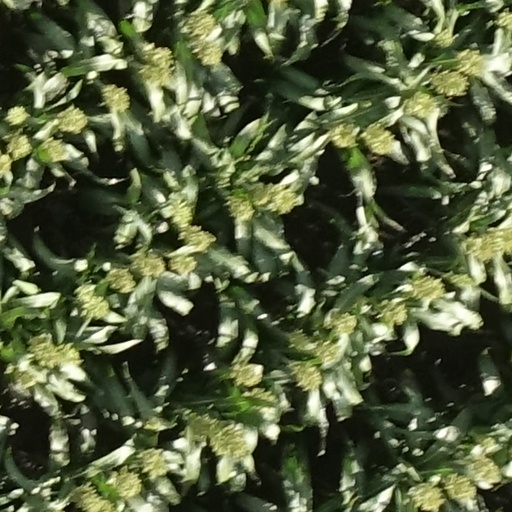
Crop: sorghum